Church of Our Lady of the Rosary of Black Men (São Paulo)

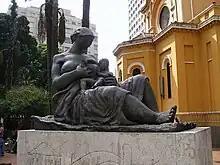
Monument of Mãe Preta by Julio Guerra.

Next to the Church of Our Lady of the Rosary of Black Men, in Largo do Paiçandu, stands the statue of Mãe Preta, designed by Júlio Guerra. Sculpted in bronze in 1955, the monument synthesizes the traditional figure from the colonial period of the black mother who served as a wet nurse for the children of her mistress or employer. Due to its strong imagery related to the mother, the statue is worshipped by a portion of the population, and it is common for flowers and candles to be placed next to the statue's granite pedestal. A railing was recently placed around the base to protect the image from darkening by candle smoke.